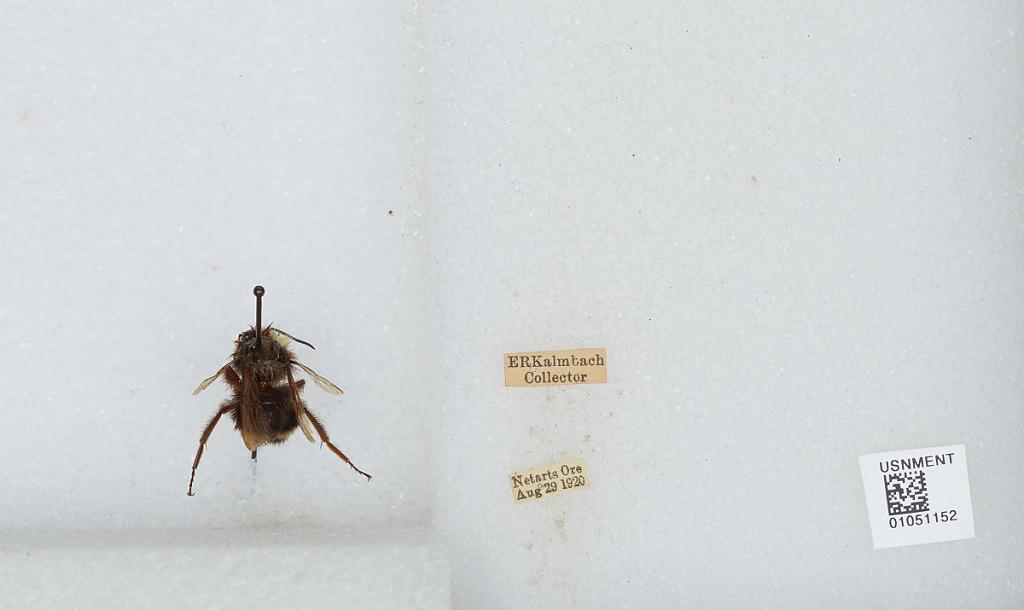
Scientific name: Bombus sp.
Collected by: E. Kalmbach
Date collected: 1920-8-29
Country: United States
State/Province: Oregon
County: Tillamook
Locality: Netarts
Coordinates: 45.4347, -123.946